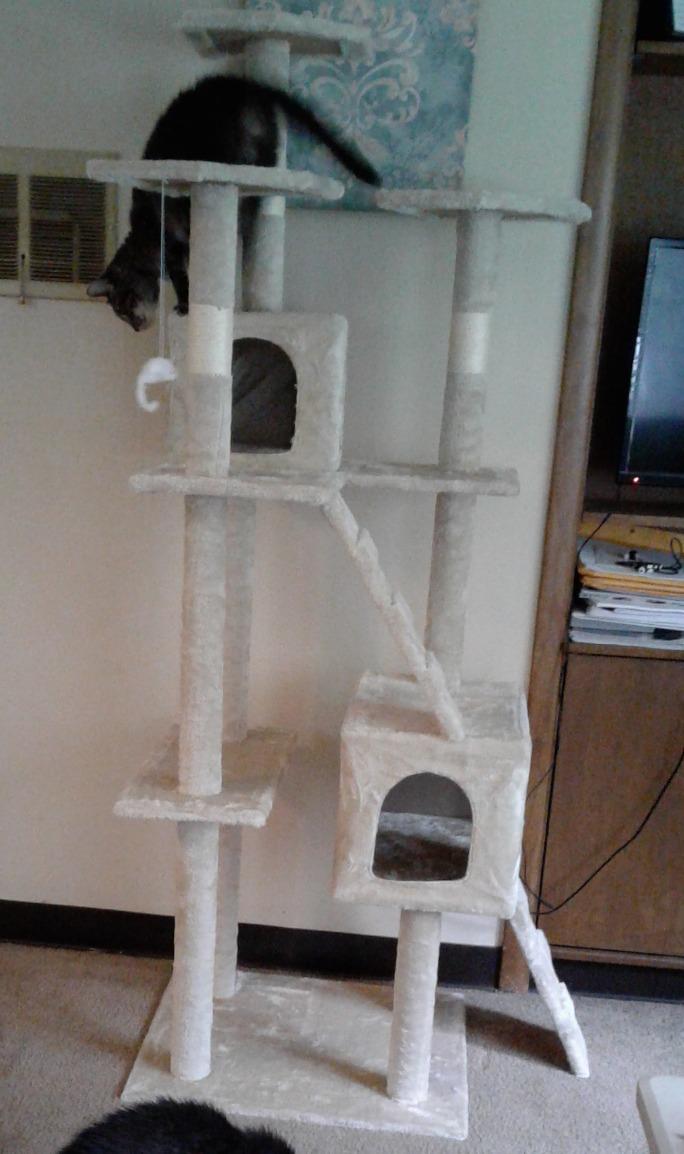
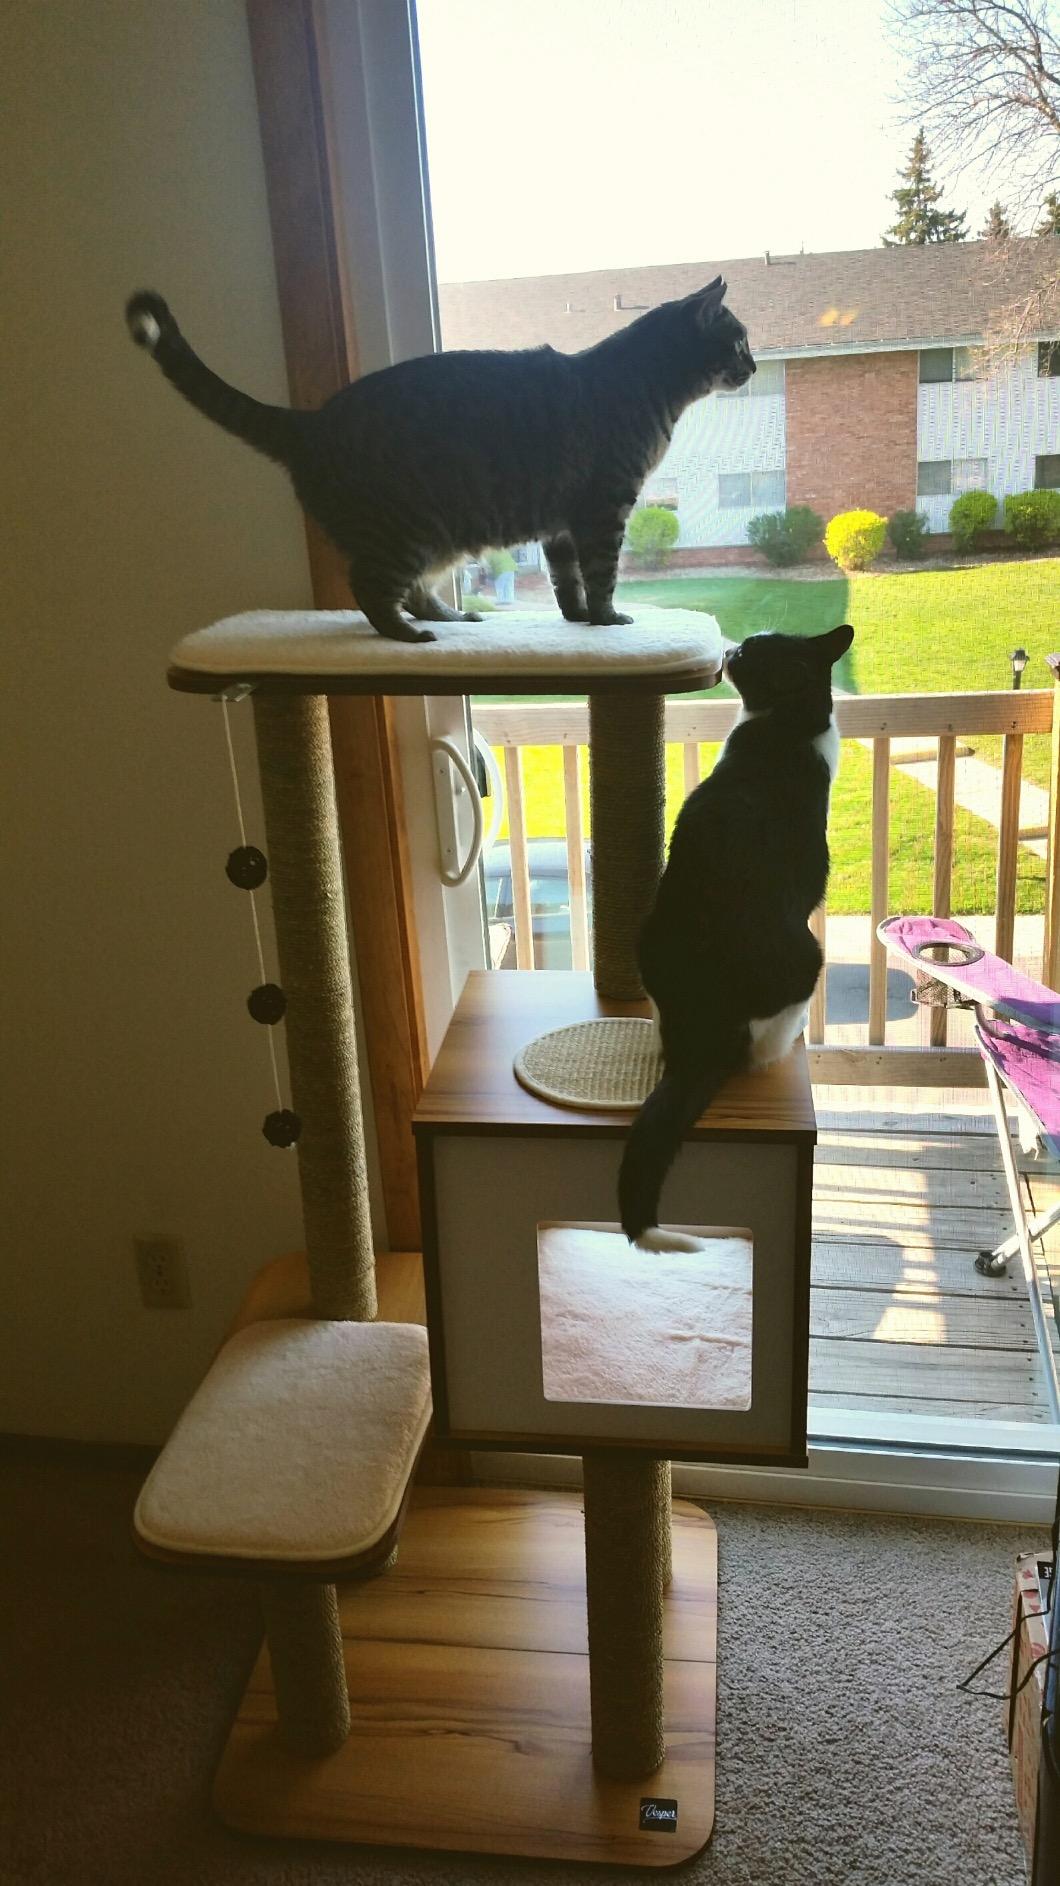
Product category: items_cat tree
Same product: no